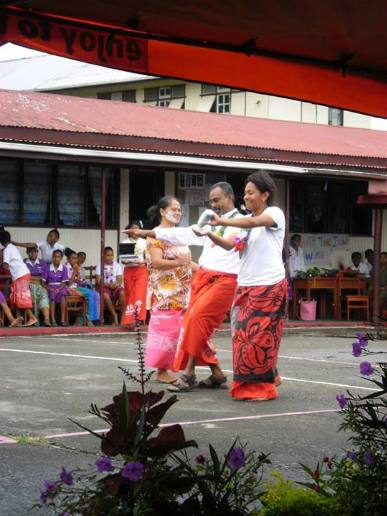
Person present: Yes